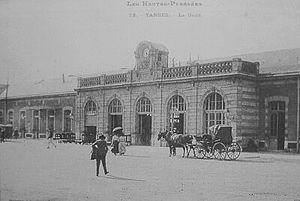
La gare de Tarbes au début des années 1900
La gare de Tarbes est une gare ferroviaire française des lignes de Toulouse à Bayonne et de Morcenx à Bagnères-de-Bigorre, située à proximité du centre ville de Tarbes, préfecture du département des Hautes-Pyrénées, en région Occitanie.
Tarbes est une commune du Sud-Ouest de la France, préfecture du département des Hautes-Pyrénées, en région Occitanie. Elle est située sur l'axe pyrénéen qui va de l'Atlantique à la Méditerranée, non loin de la frontière franco-espagnole.